Peter Blake (sailor)

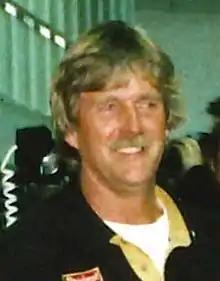
Blake in 2000

Sir Peter James Blake (1 October 1948 – 5 December 2001) was a New Zealand yachtsman who won the 1989–1990 Whitbread Round the World Race, held the Jules Verne Trophy from 1994 to 1997 by setting the around the world sailing record as co-skipper of "ENZA New Zealand" along with Sir Robin Knox-Johnston, and led New Zealand to successive victories in the America's Cup.